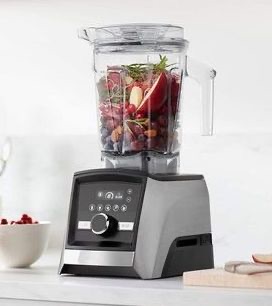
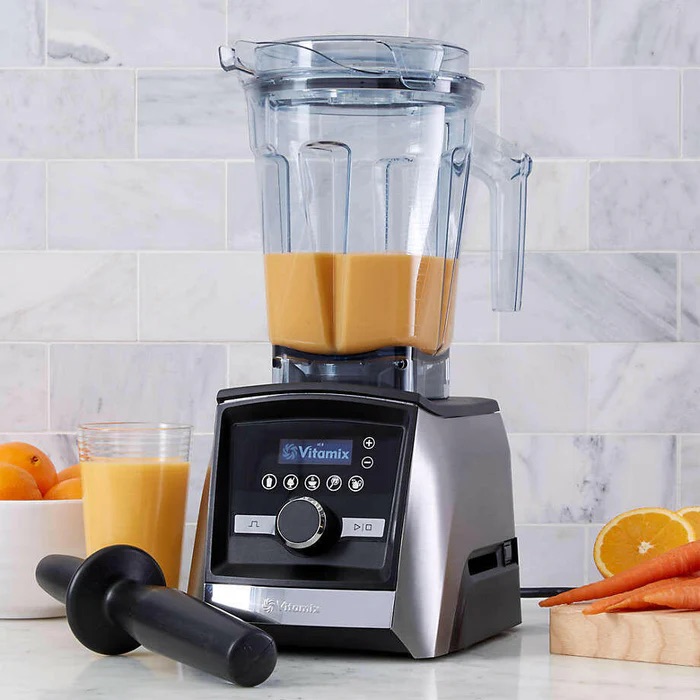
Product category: items_blender
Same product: yes